Carnie Wilson

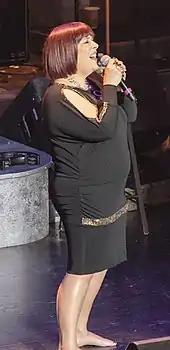

From 1995 to 1996, Carnie hosted her own short-lived syndicated television talk show, "Carnie!" The series was launched during the mid-1990s wave of popularity in "tabloid" talk shows, which followed the sudden successes of Ricki Lake and Jerry Springer. Former " Cosmopolitan" magazine's Bachelor-of-the-Month Chris Greeley was a guest on the television pilot. Wilson found the experience a disappointment and a source of professional and personal frustration.